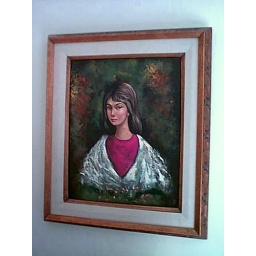
Oil paining of young girl at Ed Kotun's home eventually sold at garage sale in August 2007.